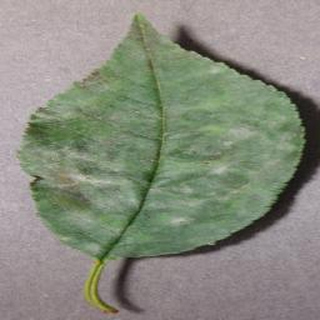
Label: cherry_powdery_mildew